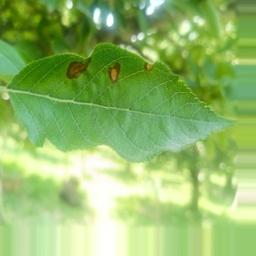
Label: Alternaria